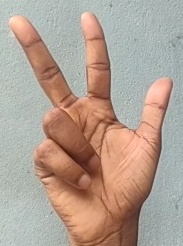
ASL sign: 3